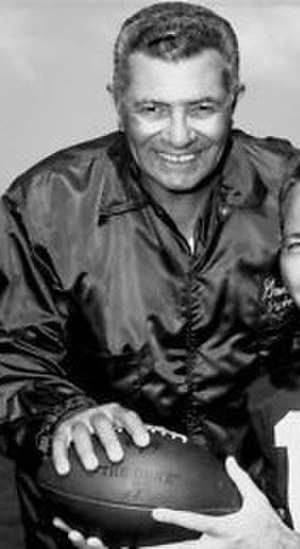
Vince Lombardi
"Vincent Thomas ""Vince"" Lombardi var en amerikansk træner i Amerikansk fodbold. Han er bedst kendt for at have været cheftræner for Green Bay Packers i 1960'erne, hvor han førte holdet frem til blandt andet 2 Super Bowl-mesterskaber.